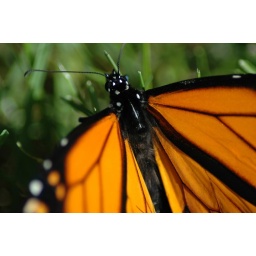
Just a butterfly that was flying around the yard